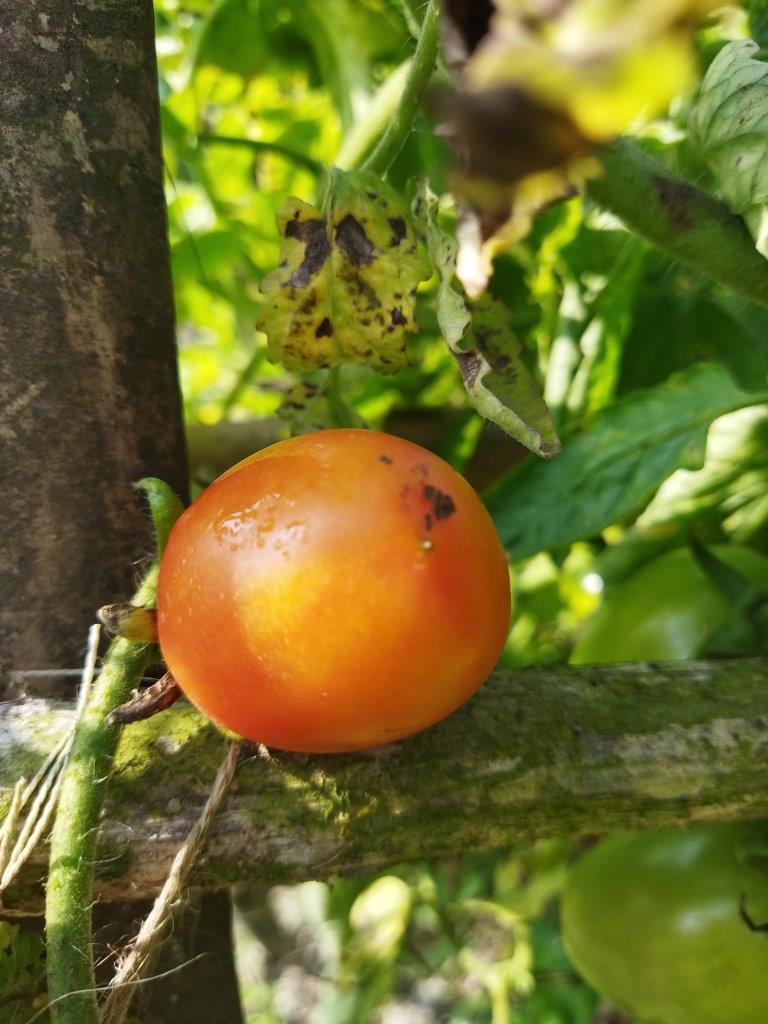
Maturity: Mature